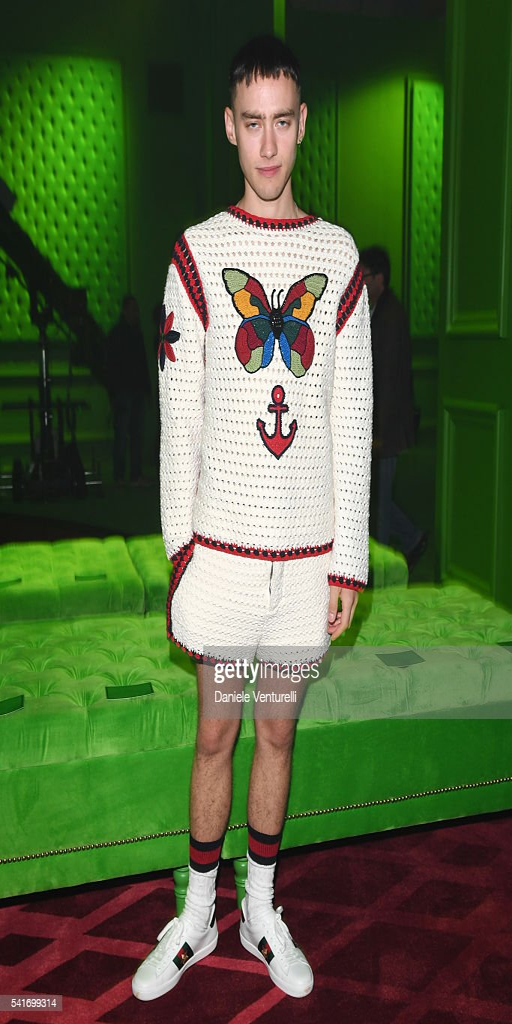
actor attends the show during ss17 .